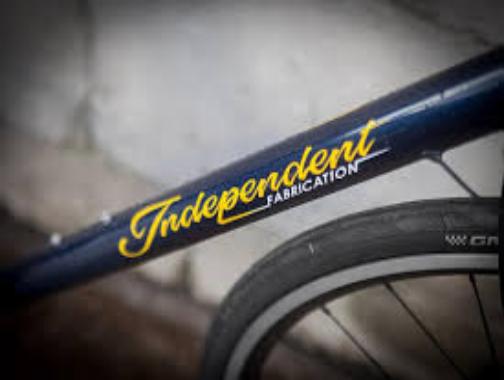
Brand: independent fabrication
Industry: Transportation